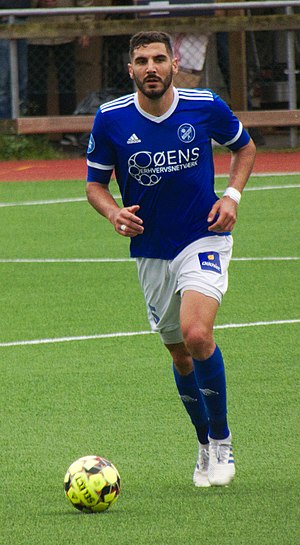
Nemanja Cavnić
Cavnić under en kamp i 2019
Nemanja Cavnić er en montenegrinsk professionel fodboldspiller, der spiller som central forsvarsspiller i den danske klub Fremad Amager.